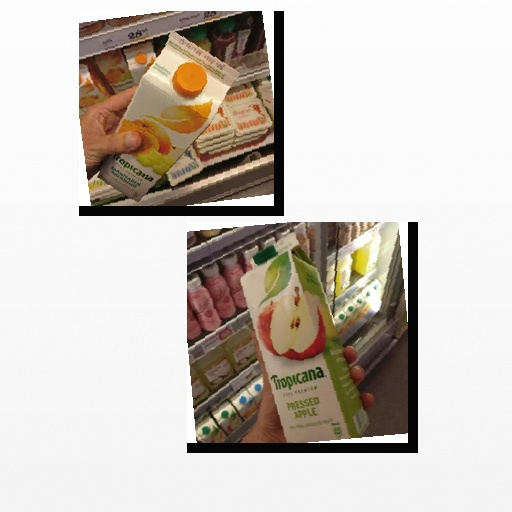
Food items: mandarin_juice, apple_juice